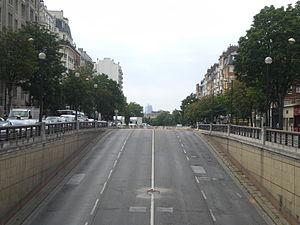
Le boulevard Bessières à la porte de Saint-Ouen
Le boulevard Bessières est une voie du 17ᵉ arrondissement de Paris. C'est un élément de la ceinture de boulevards extérieurs dits boulevards des Maréchaux.